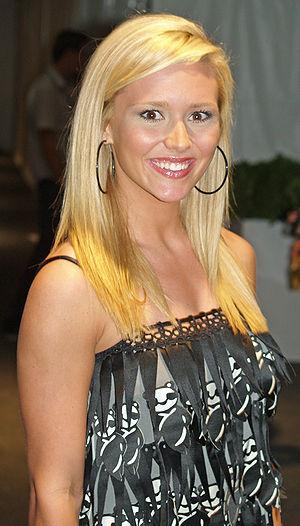
Miss Teen USA est un concours américain de beauté féminin réservé aux jeunes femmes de 15 à 19 ans. Ce concours est organisé par Donald Trump et la chaîne de télévision américaine NBC. Selon un rituel bien rodé, les jeunes femmes défilent d'abord en robe de soirée, puis en maillot de bain et se prêtent au jeu des questions-réponses.